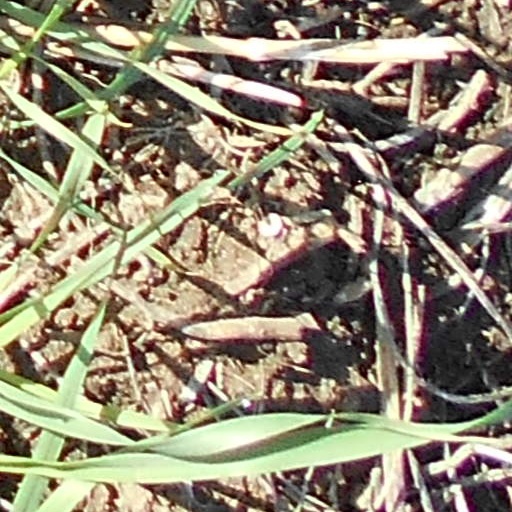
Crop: wheat